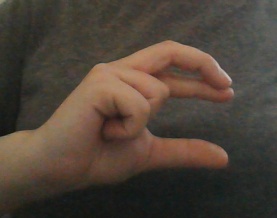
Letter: thal